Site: brandenburg
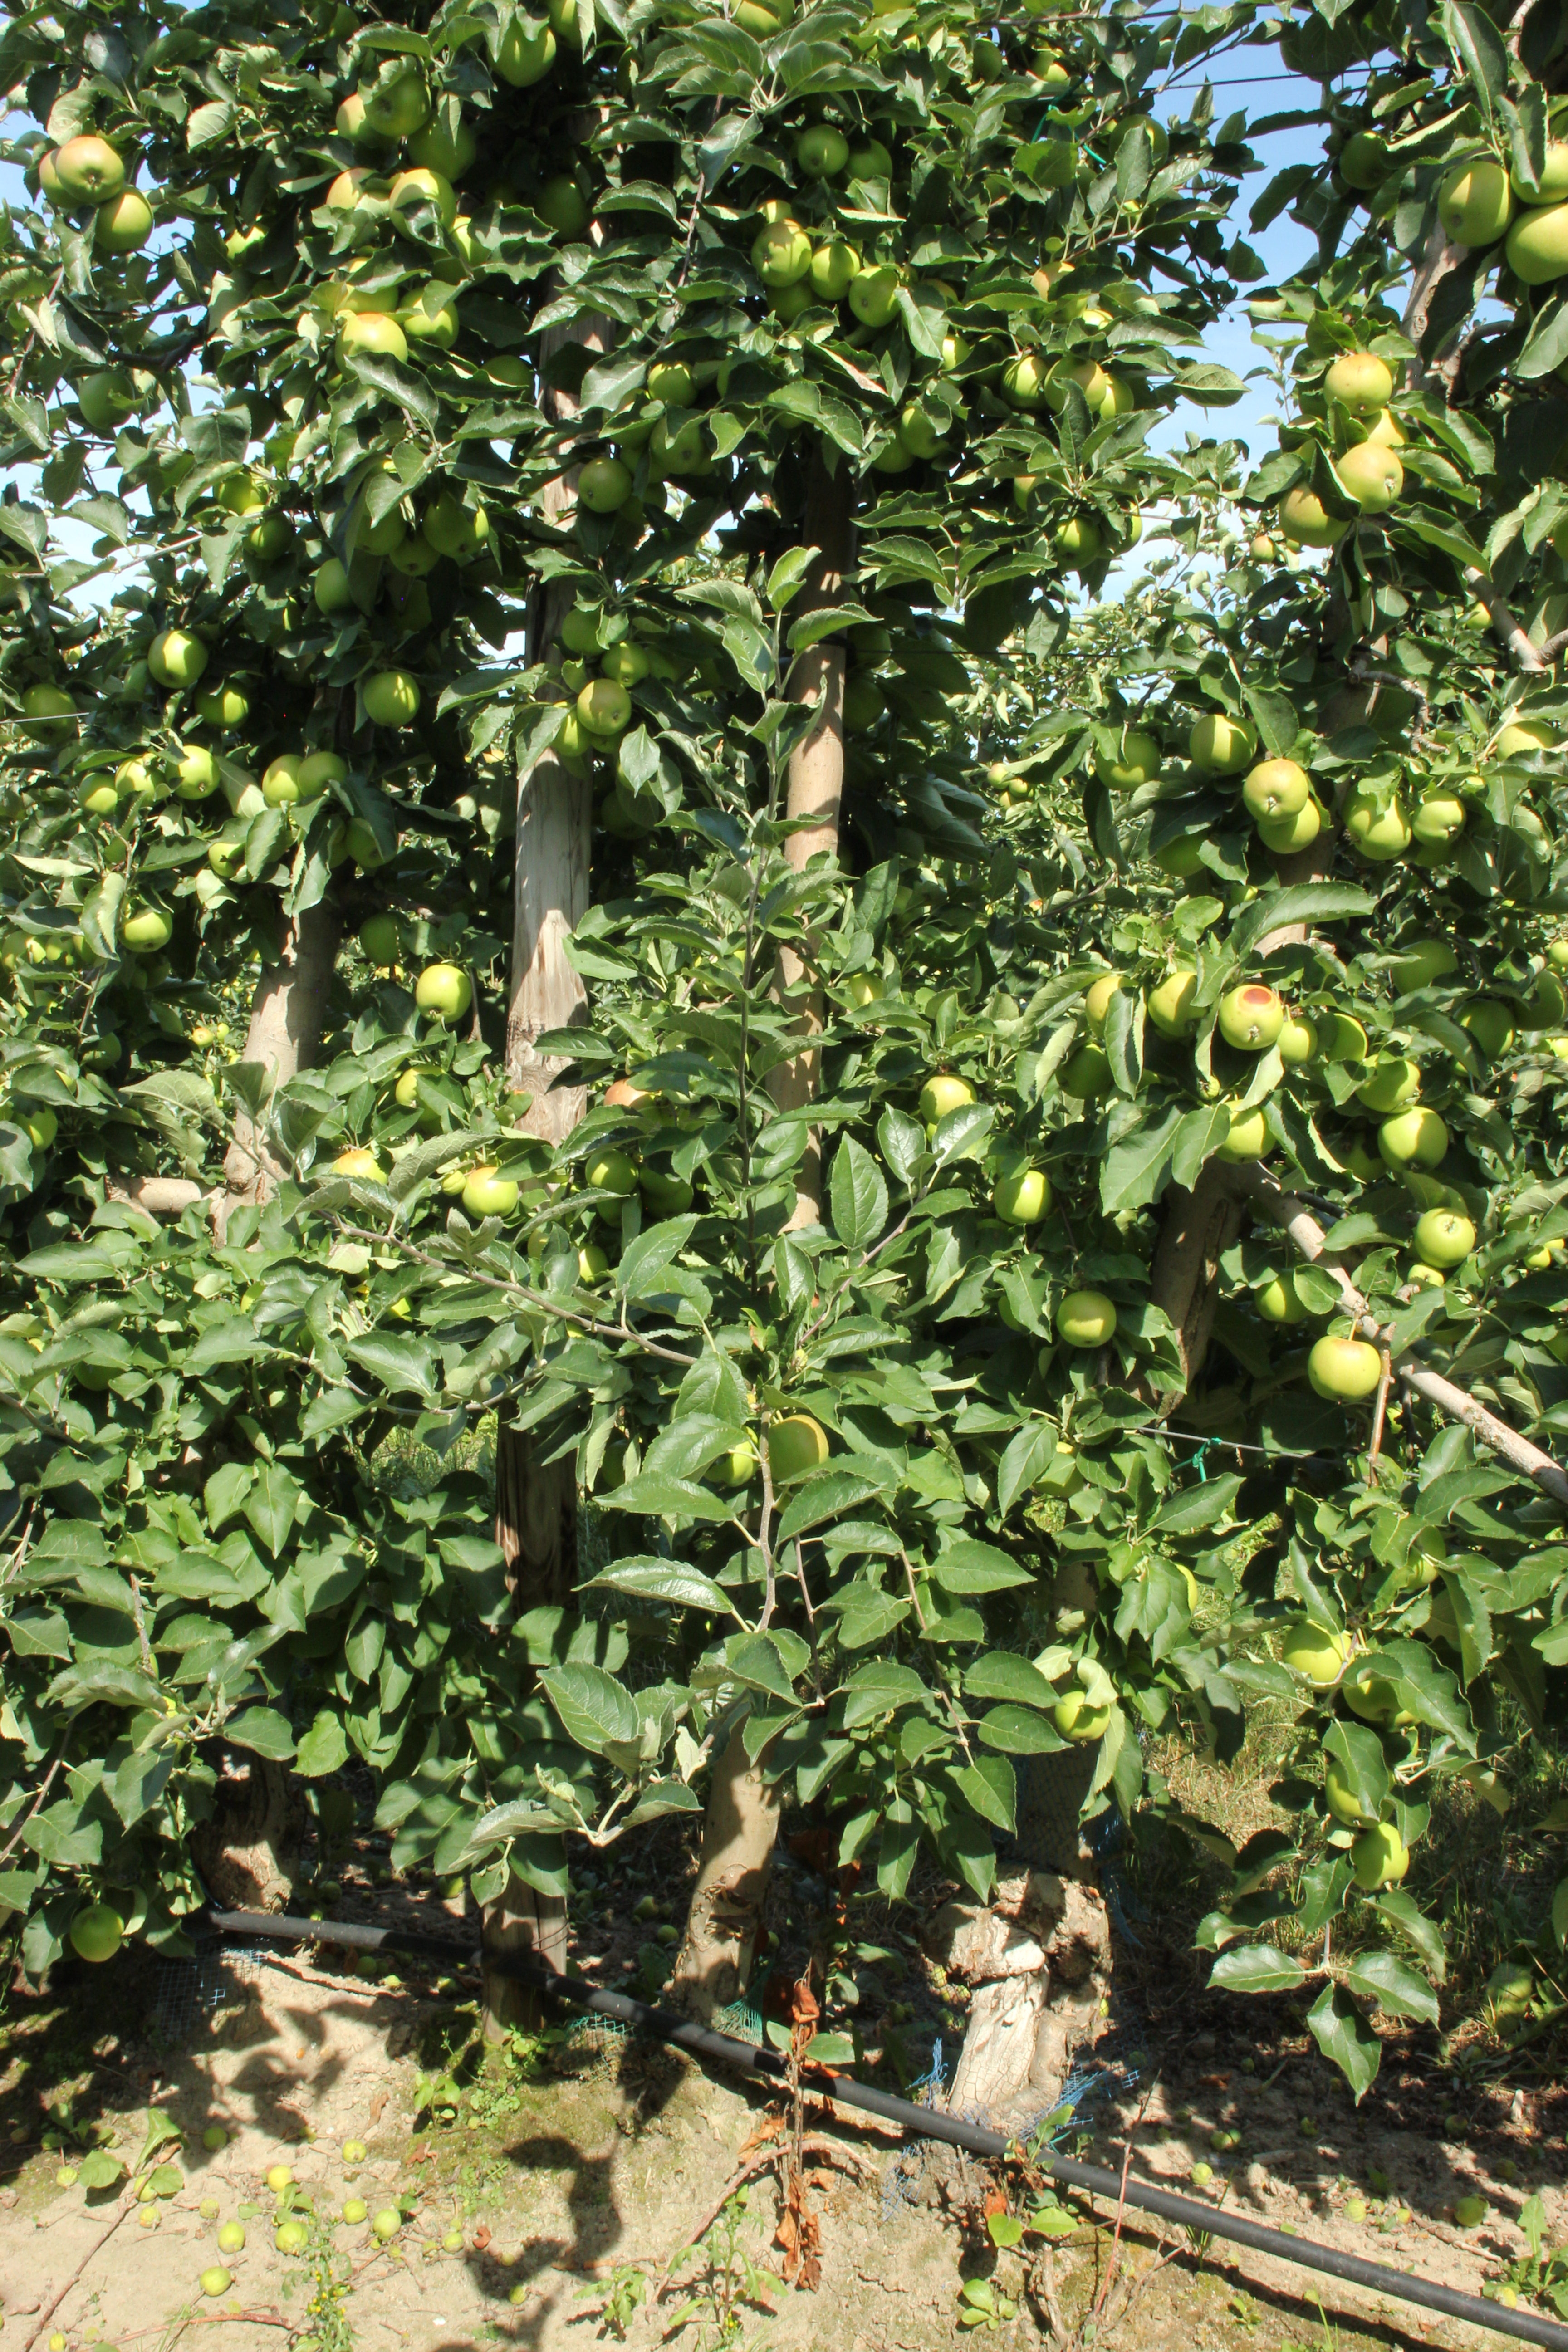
Growth stage (BBCH 77): Development of fruit